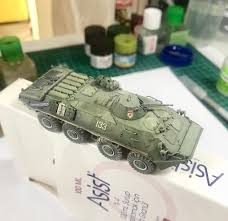
Label: BTR